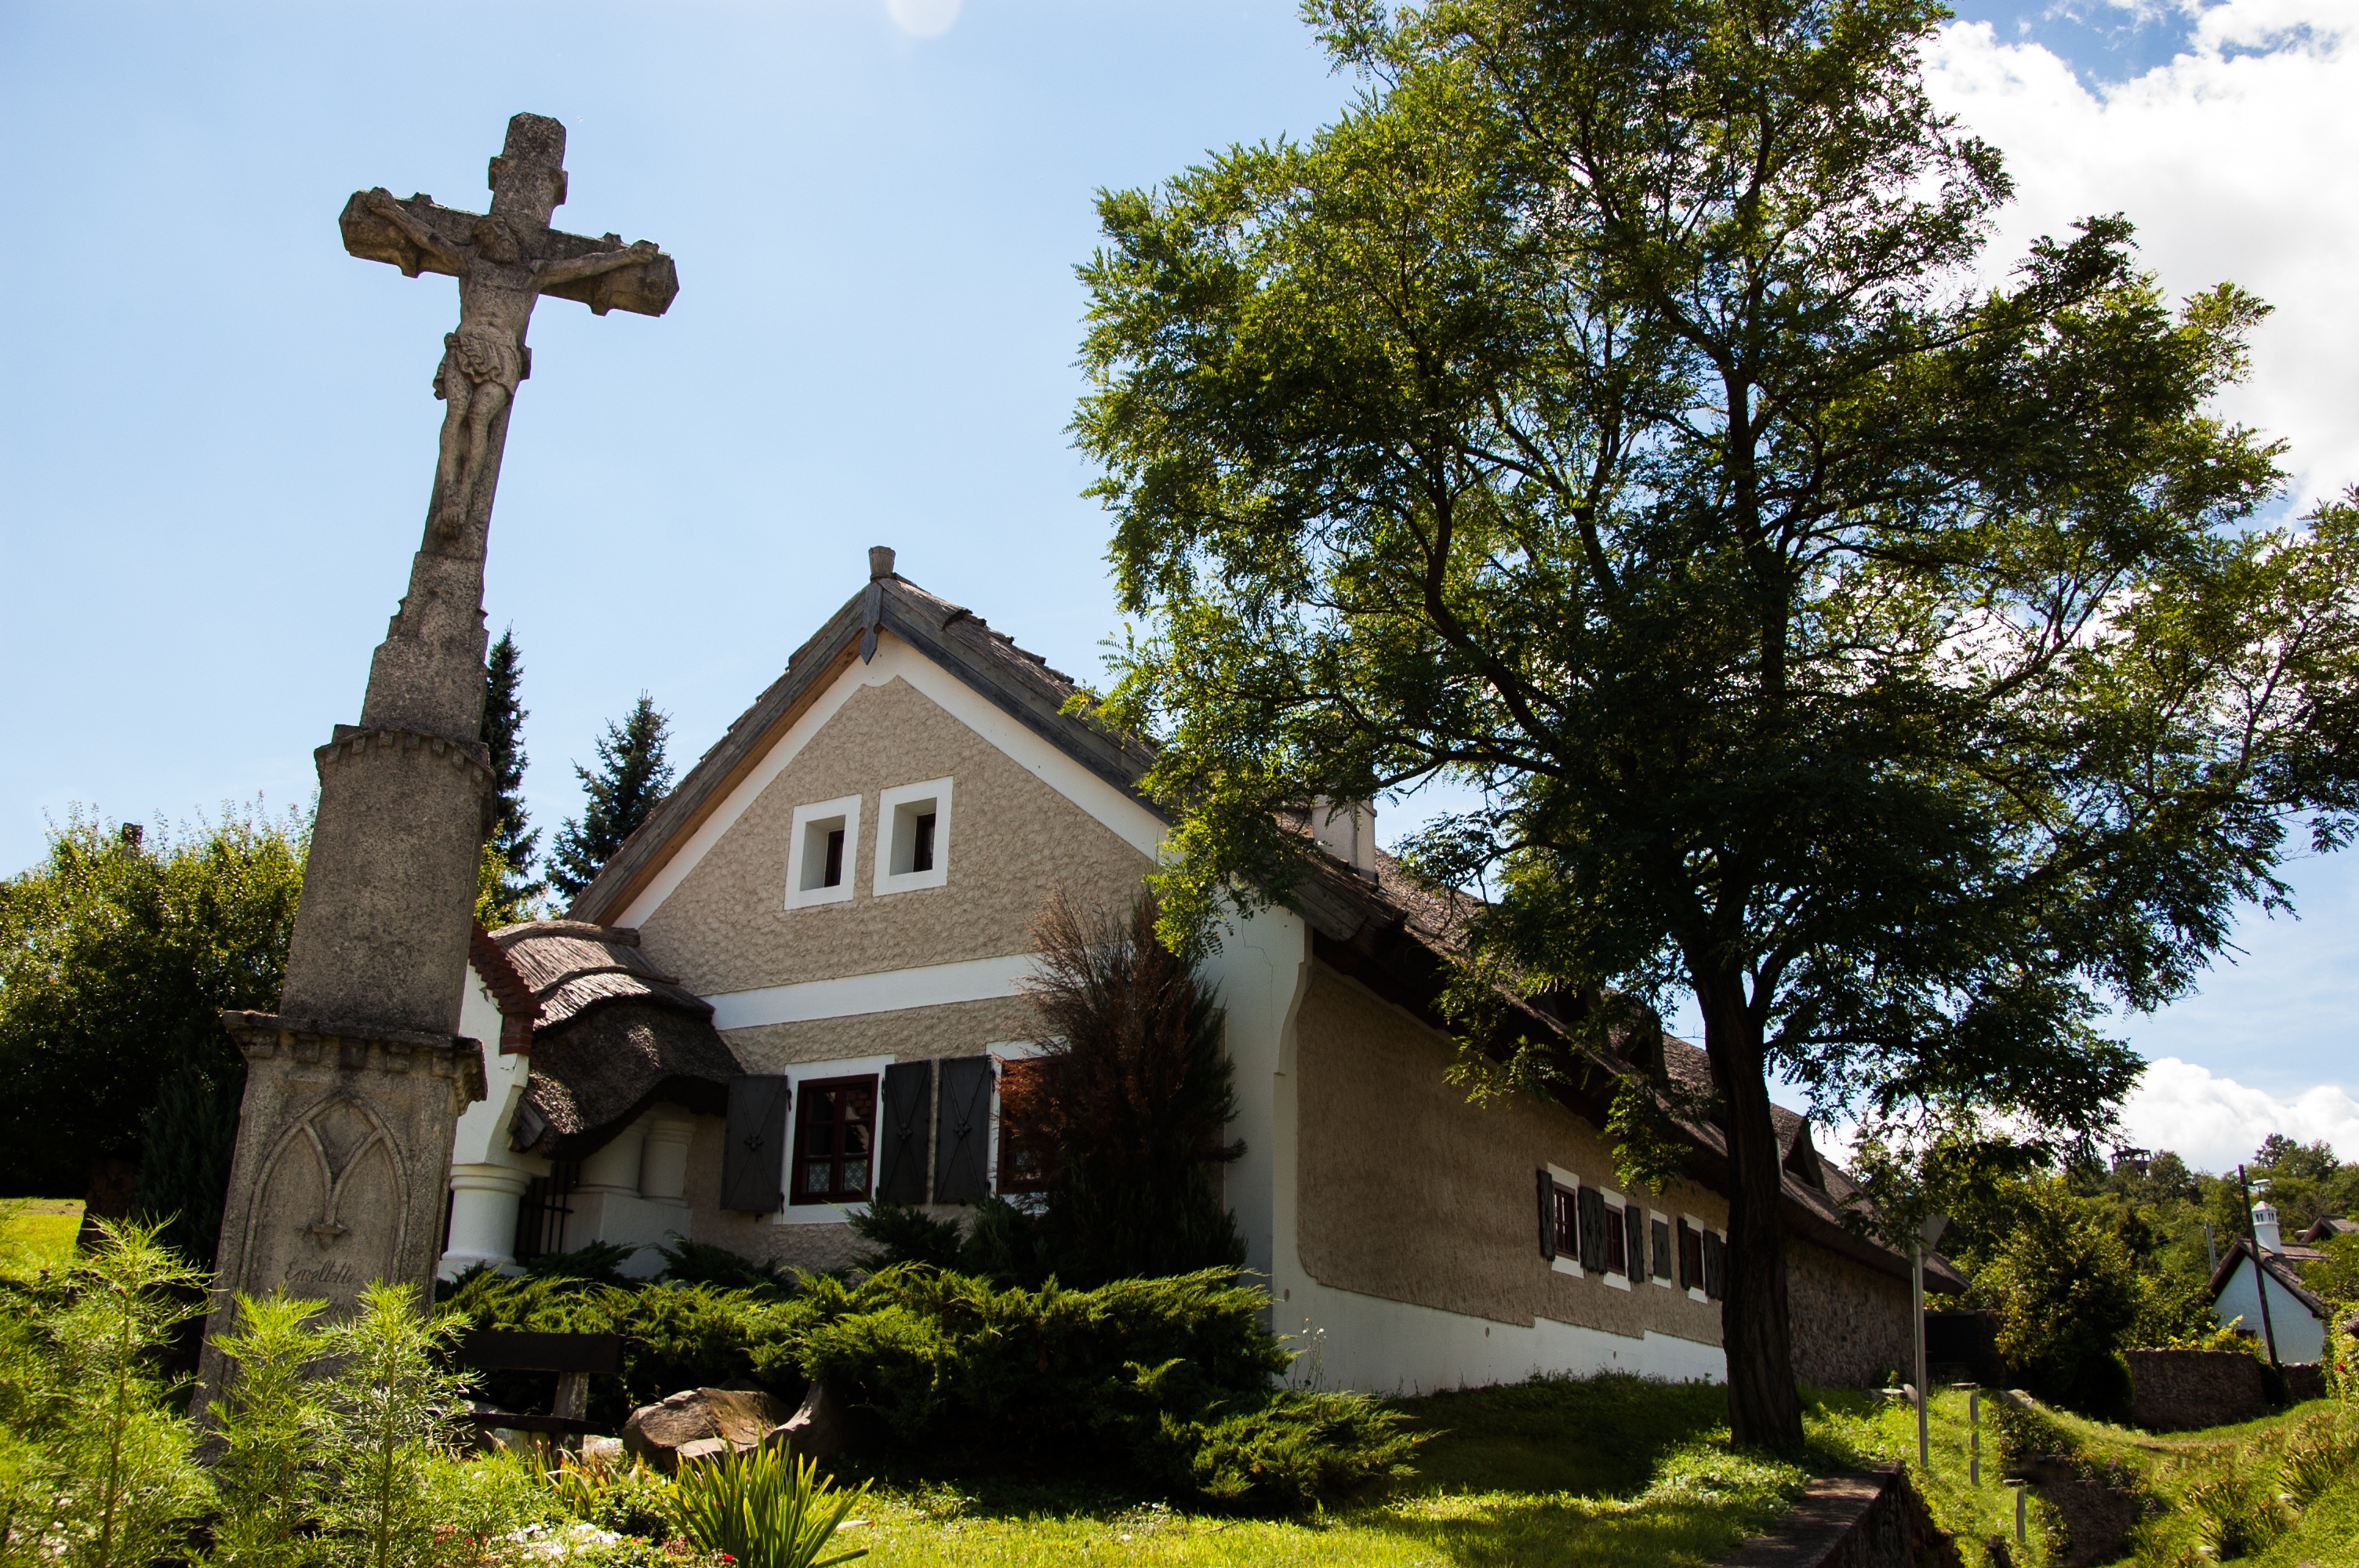
tree, villa, mansion, house, building, chateau, home, country, summer, village, environment, europe, rural, cottage, natural, property, church, chapel, christian, tourism, place of worship, monastery, hungary, estate, hungarian, crucifix, rural area, country side